COVID-19 pandemic in Bulgaria

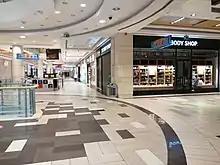
The Mall (Sofia) during the COVID-19 pandemic in Bulgaria

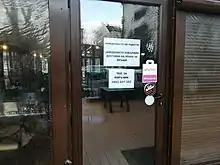
A closed restaurant in Sofia (number for home delivery of food provided) during the COVID-19 pandemic in Bulgaria

On 10 April, Sofia City Prosecutor's Office indicted Asena Stoimenova, chairwoman of the Bulgarian Pharmaceutical Union, under article 326 of the Penal Code following "a series of statements inciting fear in the population during the state of emergency." In an interview for Bulgarian National Television, Stoimenova had stated that the market for protective gear appears to be normalizing following the shortages the country experienced at the outbreak of the pandemic, but disruptions in the international pharmaceutical trade might lead to shortages of other medical supplies in Bulgaria.